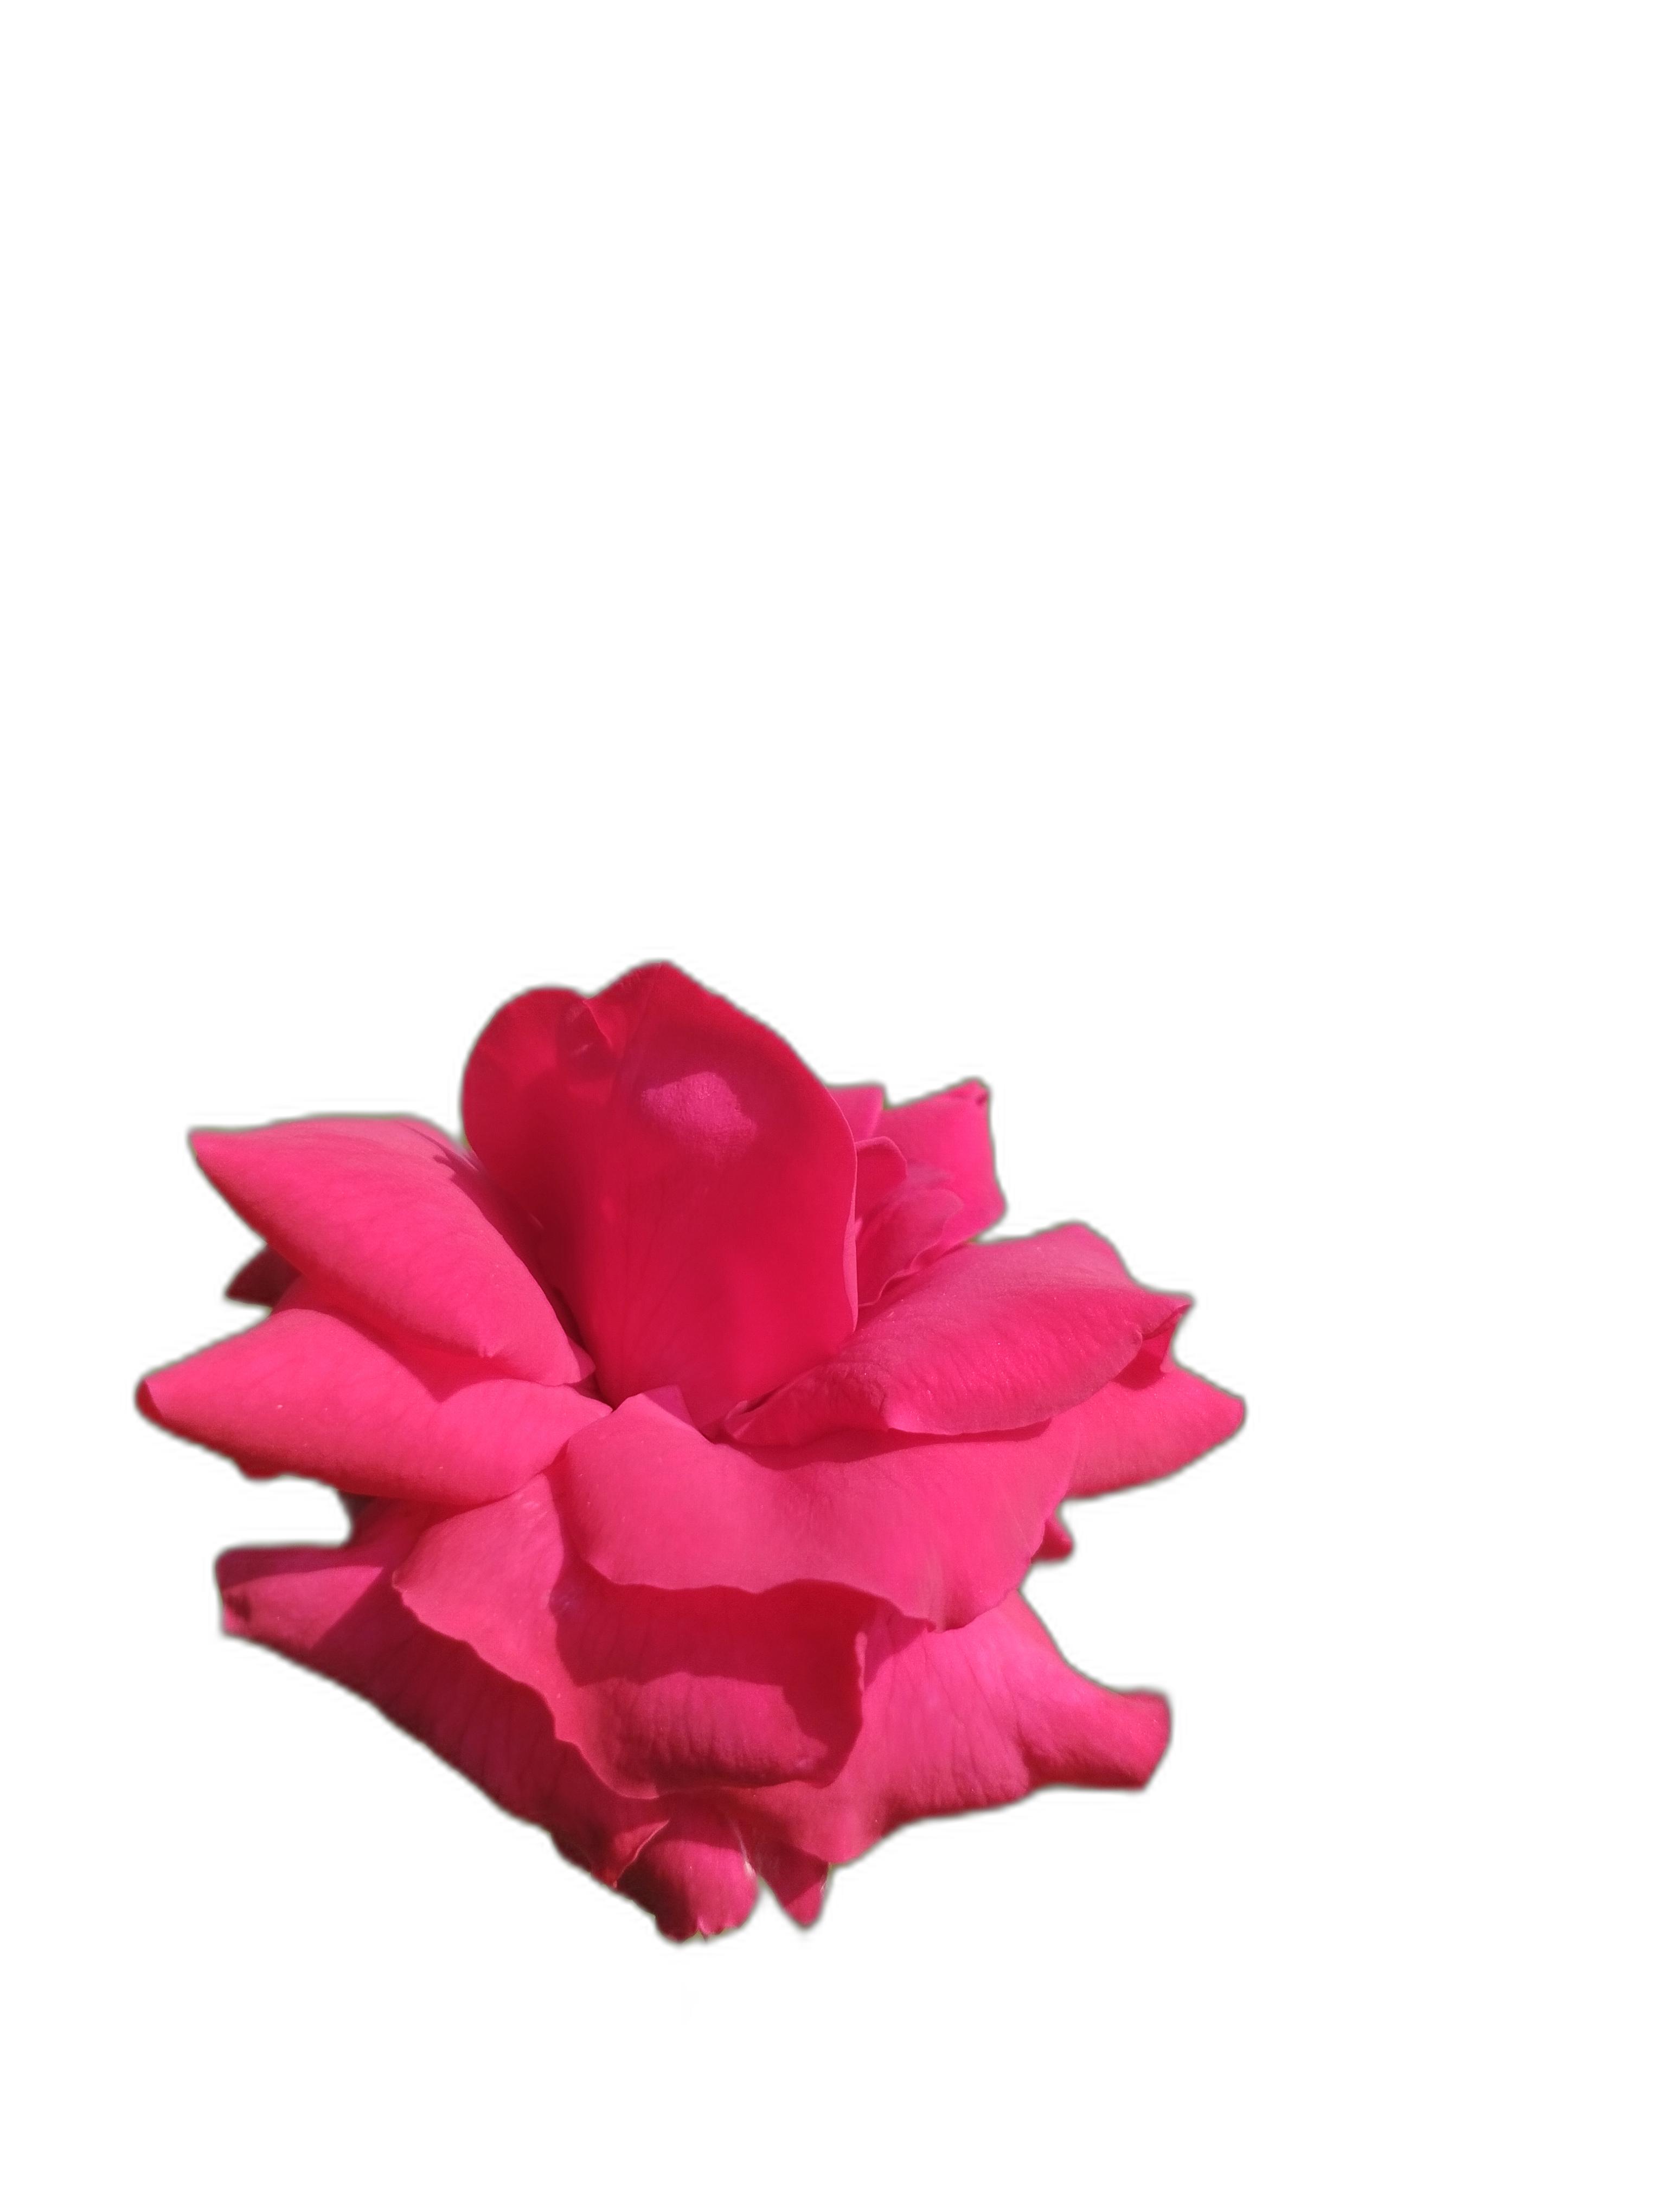
Label: Rose